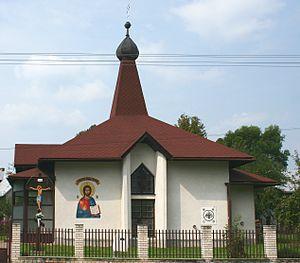
Nižná Polianka est un village de Slovaquie situé dans la région de Prešov, au Nord-Est de la Slovaquie.